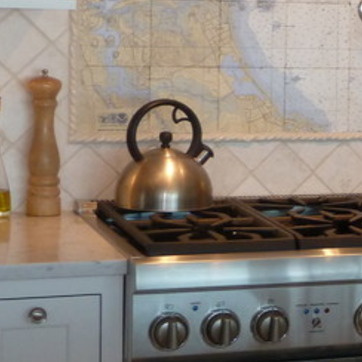
Material: metal